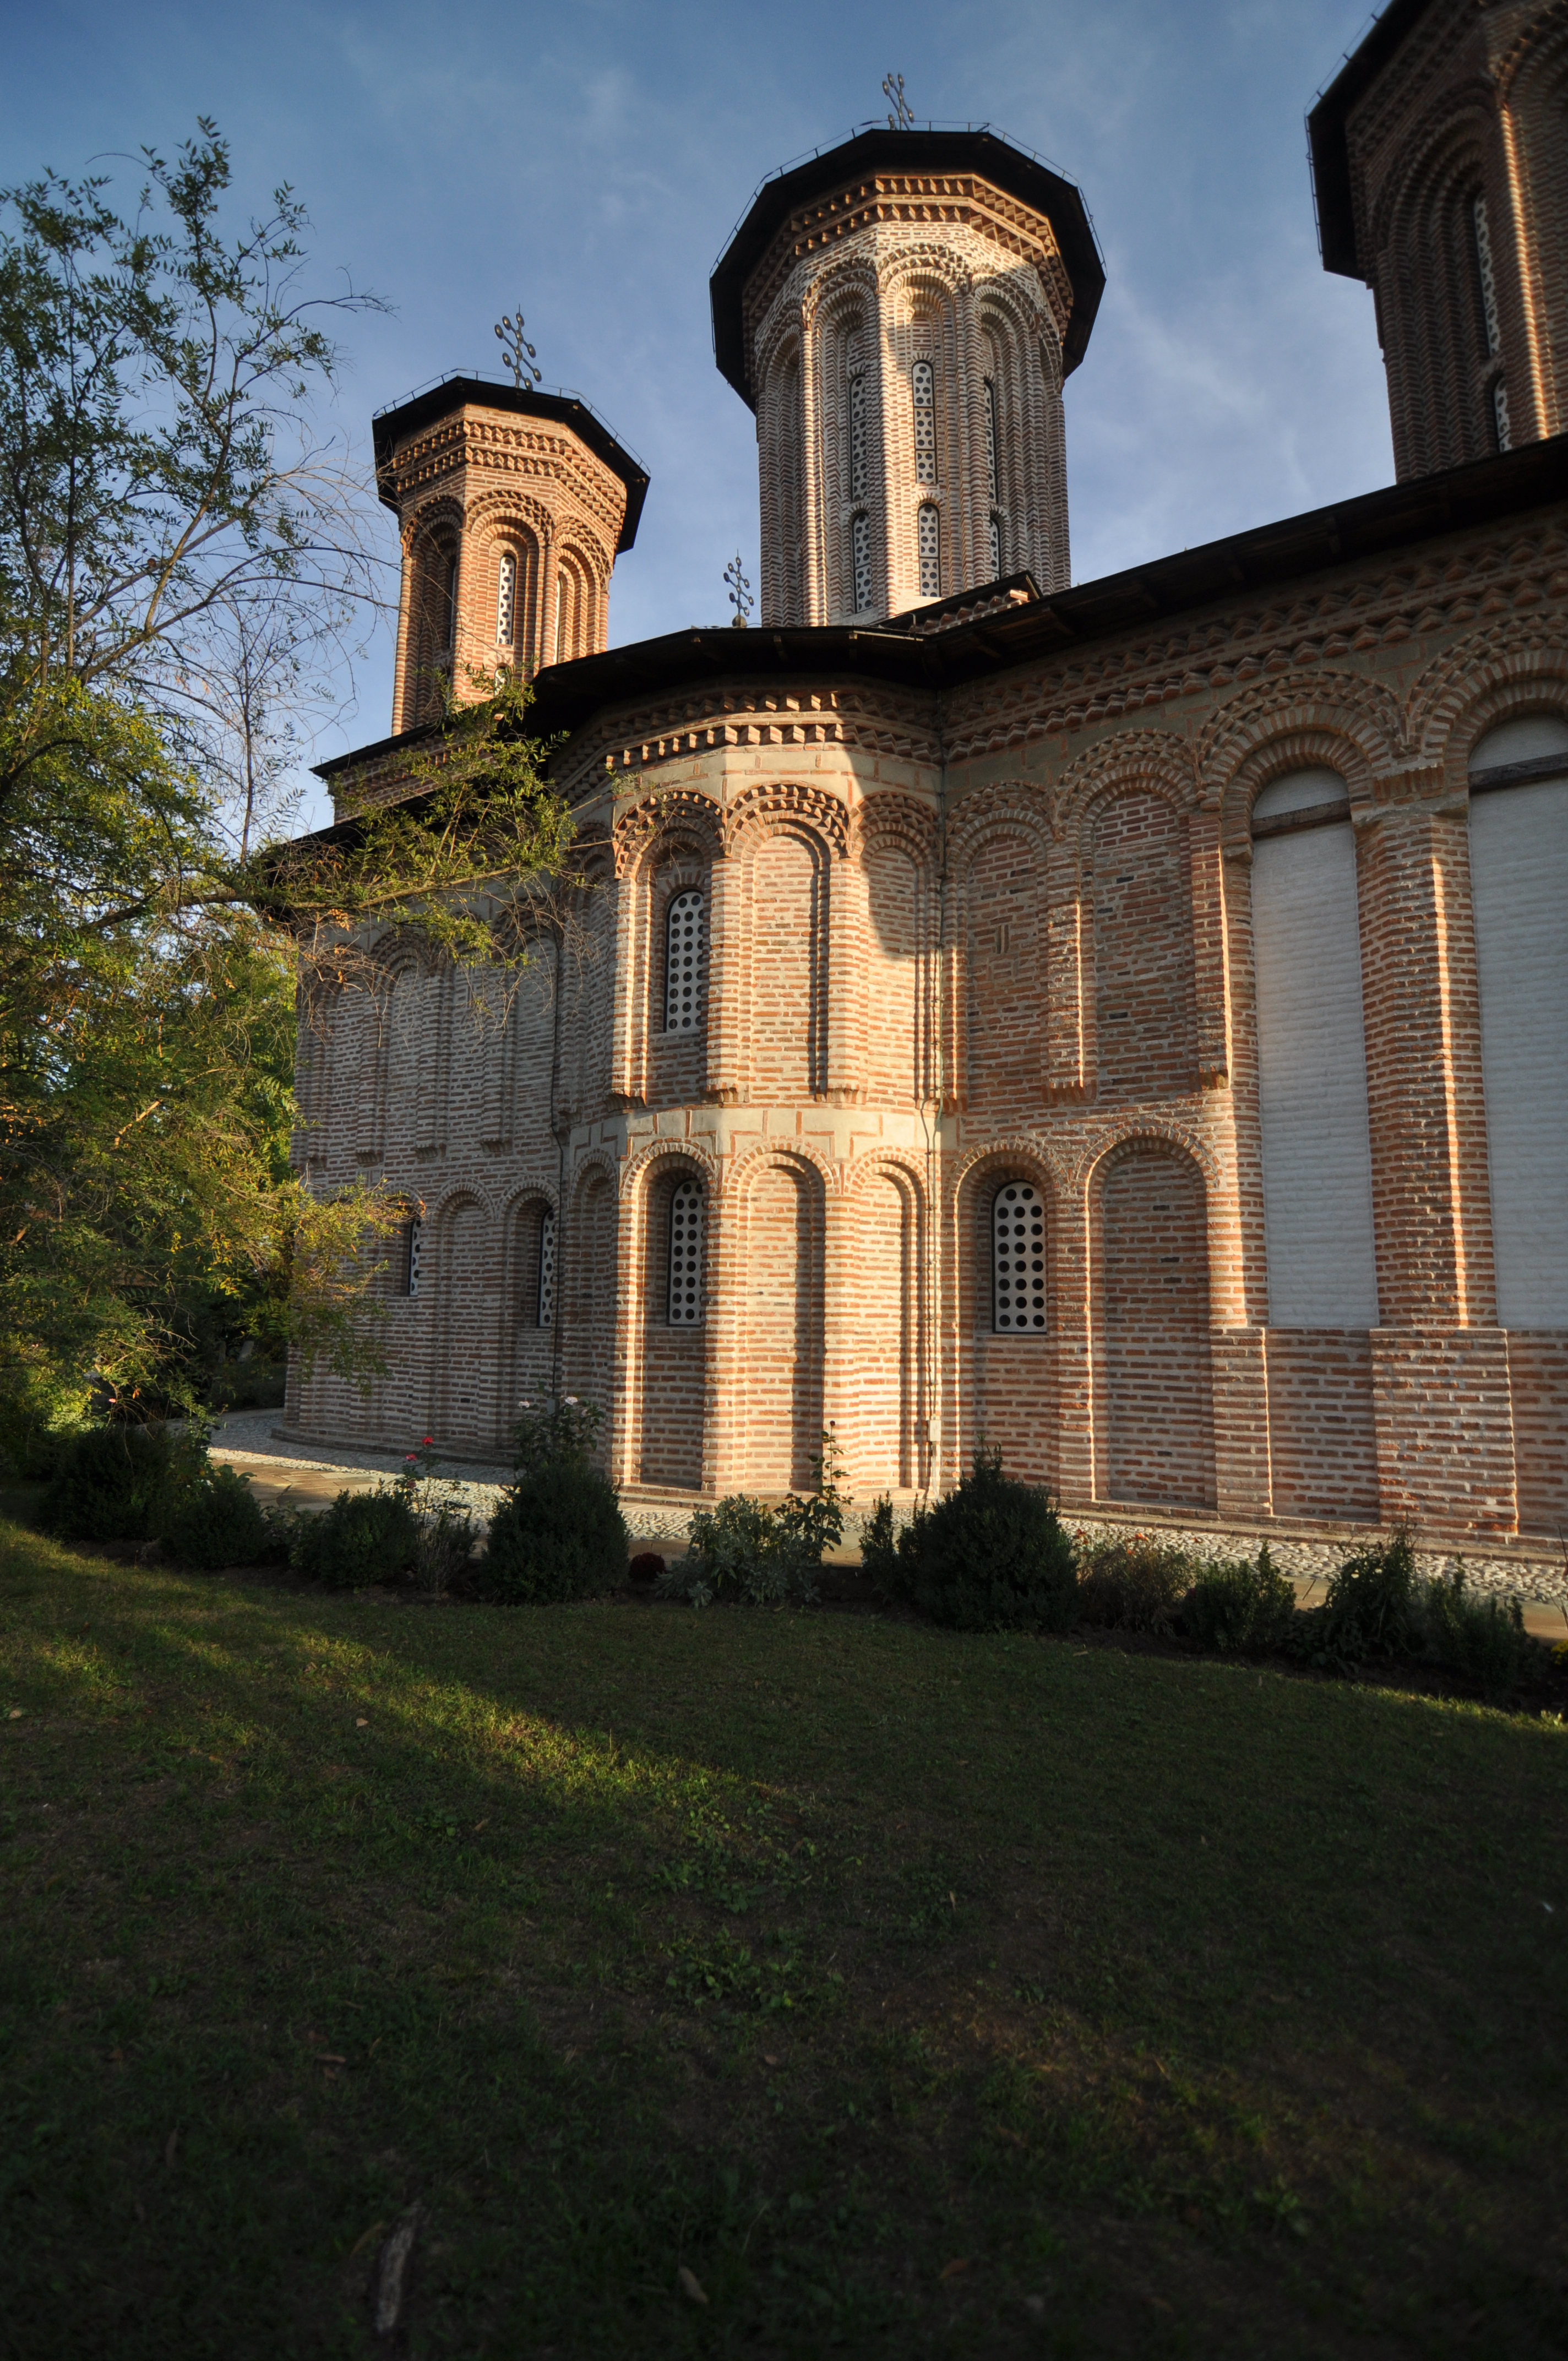
architecture, photography, house, building, chateau, monument, photo, arch, religion, church, christian, place of worship, photos, religious, art, de, monastery, churches, fotografie, history, christianity, romana, arc, orthodox, abbey, eastern, estate, romania, bor, biserica, arhitectura, wallachia, muntenia, tara, romaneasca, orthodoxy, romanian, ortodoxa, patrimoniu, ortodox, istorie, manastirea, manastire, ortodoxia, ortodoxie, ecclesiastical, bisericeasc, cladire, edificiu, basarab, neagoe, snagov, lmiifiiaa15312, cre tinism, cre tin, stately home